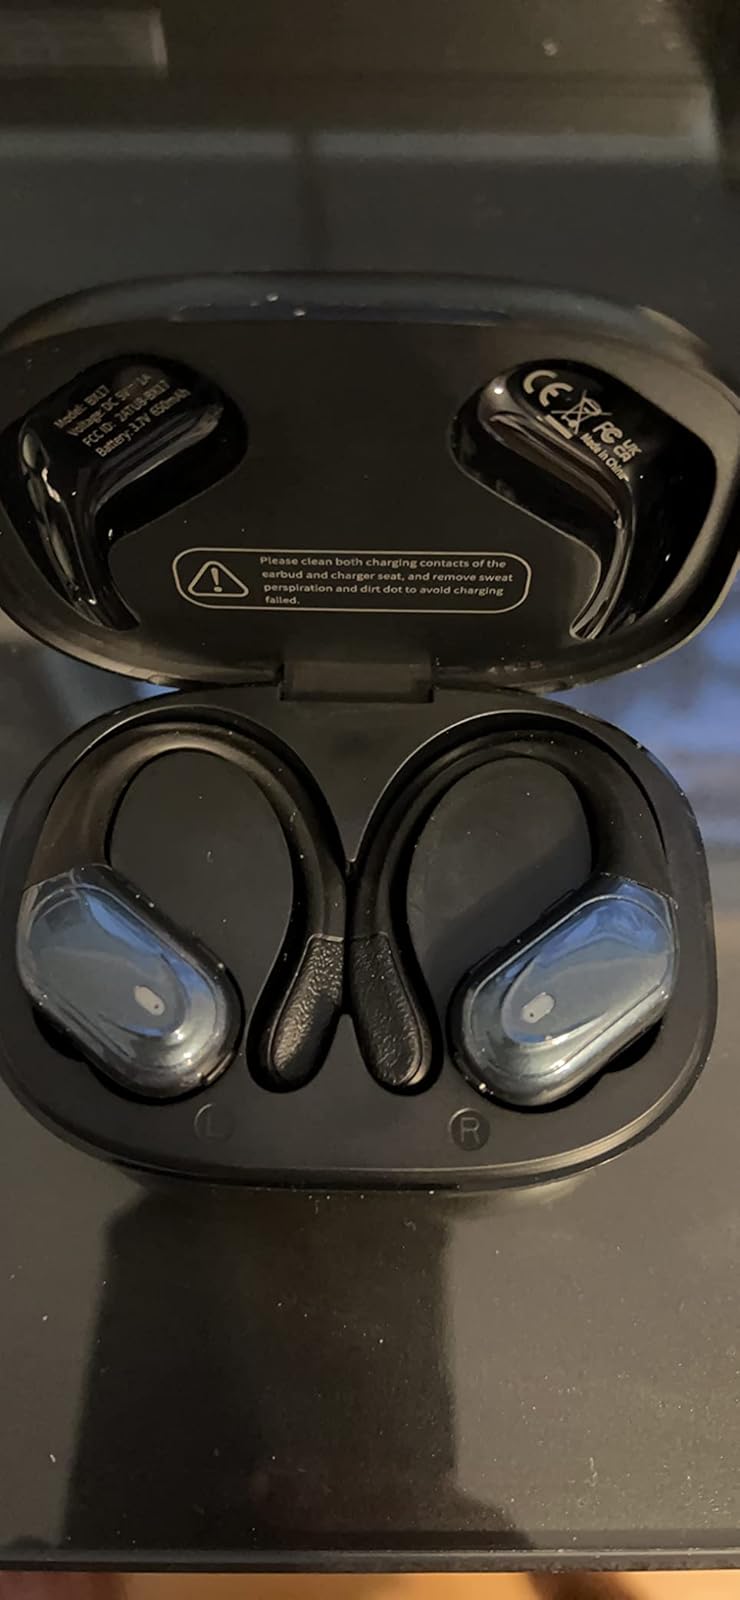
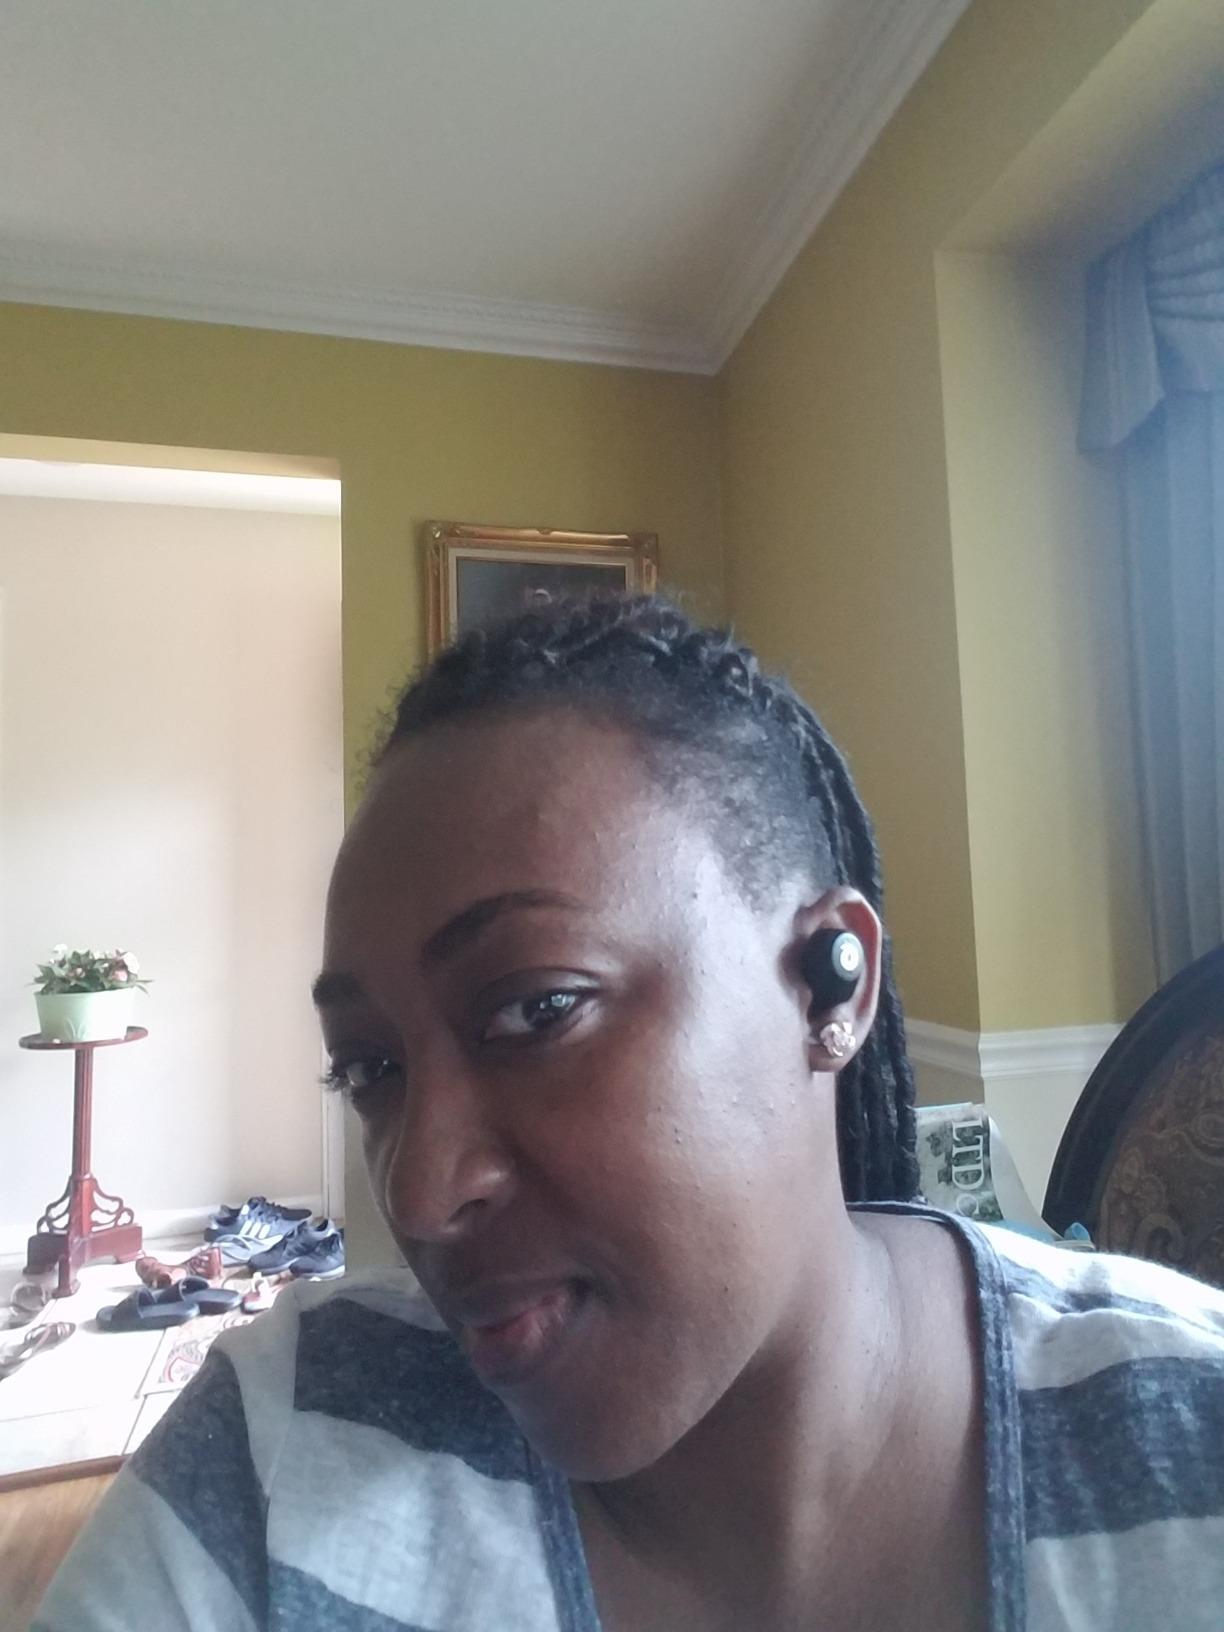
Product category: earbuds
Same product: no